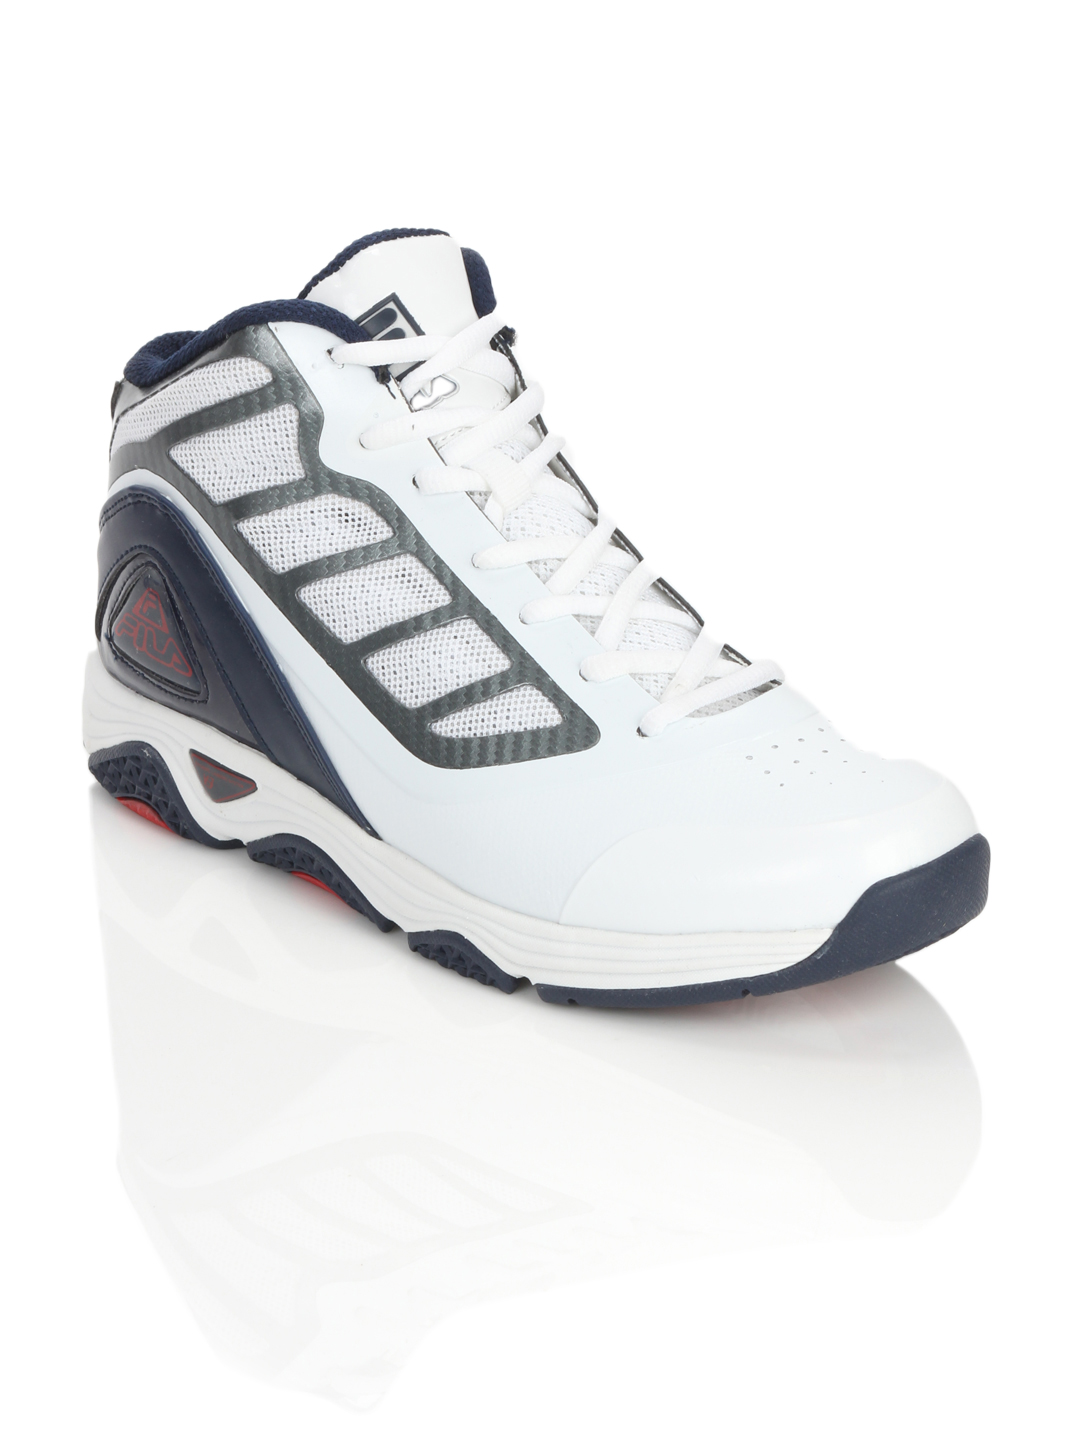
Fila Men DLS Bound White Sports Shoes
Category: Footwear / Shoes / Sports Shoes
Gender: Men
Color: White
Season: Summer 2012
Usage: Sports